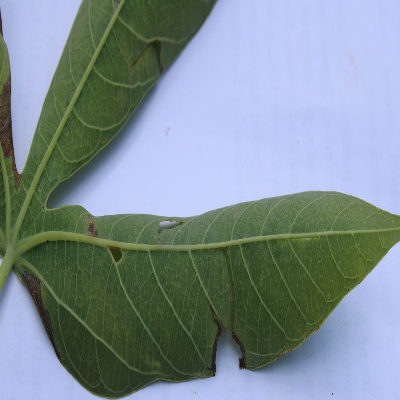
Crop: Cassava
Condition: bacterial blight